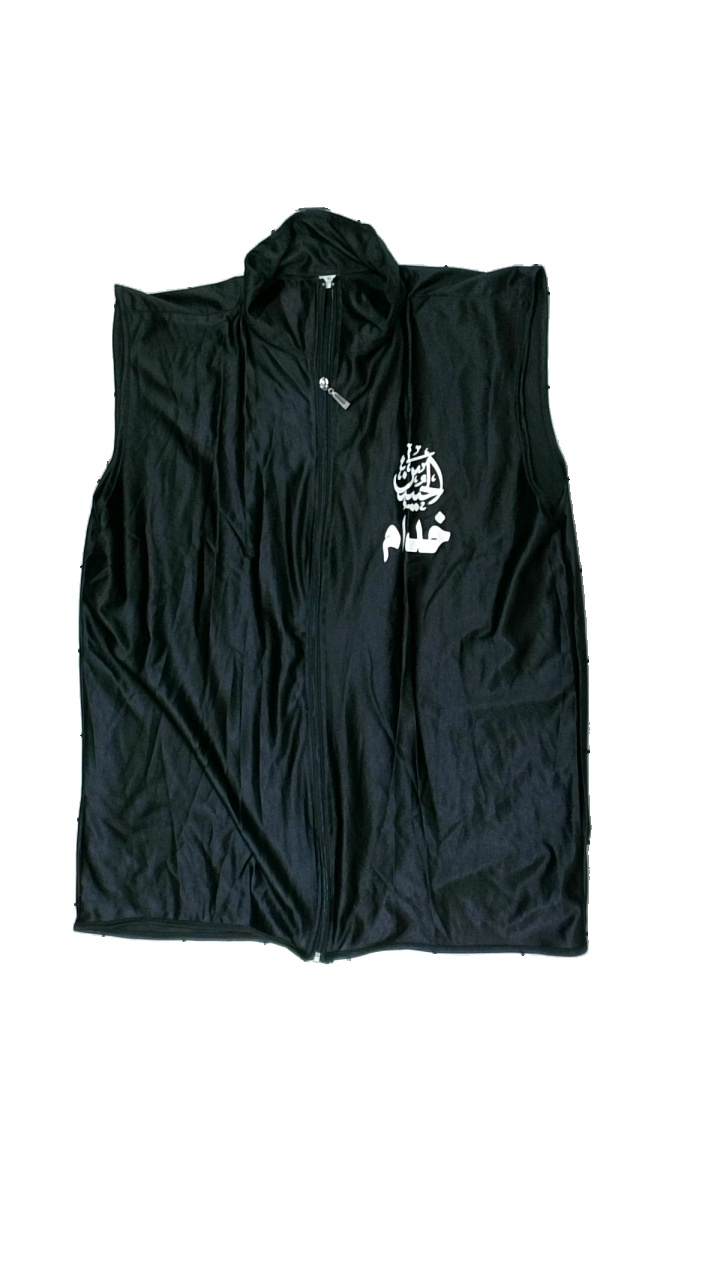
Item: Vest (Men)
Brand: Missing
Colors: Black, White
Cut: Regular
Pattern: Other
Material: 100% polyester
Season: All
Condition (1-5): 4
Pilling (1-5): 5
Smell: Minor
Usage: Export
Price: <50